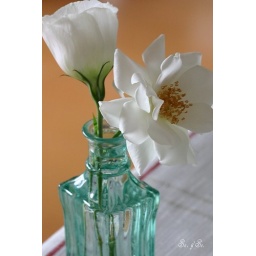
White flowers in a green bottle